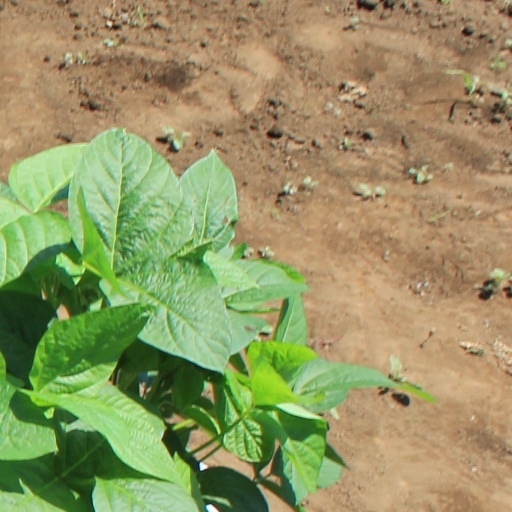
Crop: soybean